Happy Together (South Korean TV series)

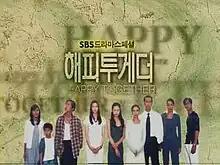

Happy Together is a 1999 South Korean television series. It has an ensemble cast, starring Lee Byung-hun, Song Seung-heon, Kim Ha-neul, Jo Min-su, Kang Sung-yeon, Jun Ji-hyun, Cha Tae-hyun, and Cho Jae-hyun It aired on SBS from June 16 to August 5, 1999 on Wednesdays and Thursdays at 21:55 for 16 episodes. Starring young actors who would go on to become Korean TV and film stars, the hit drama revolves around five children who were separated at the death of their parents, and the love, conflicts, and reconciliation that these siblings go through when they meet again as adults.